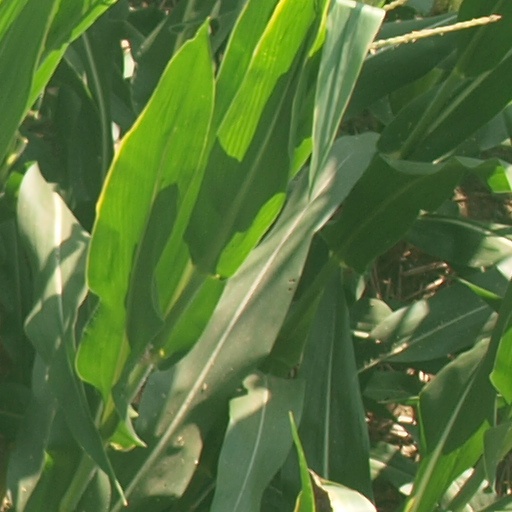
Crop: maize; corn